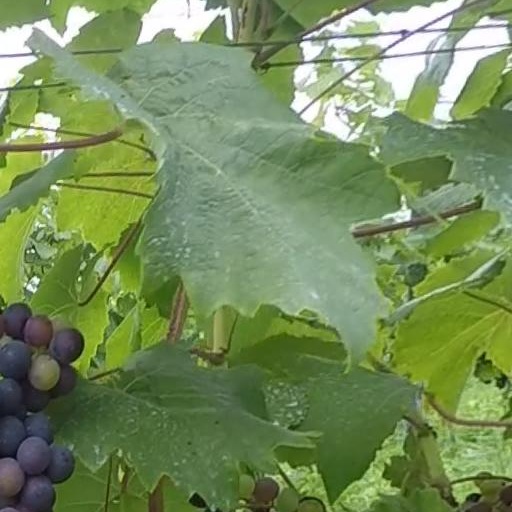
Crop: grape